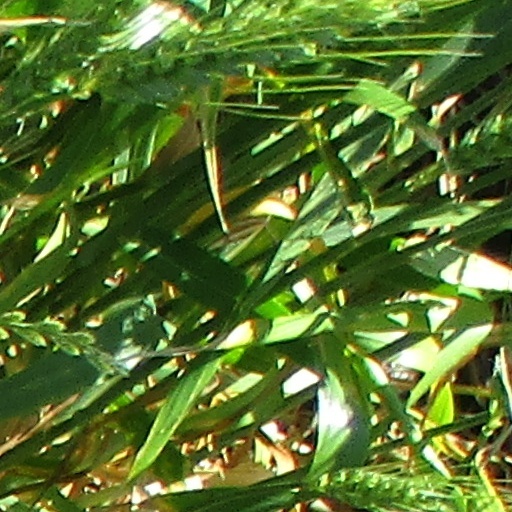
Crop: wheat